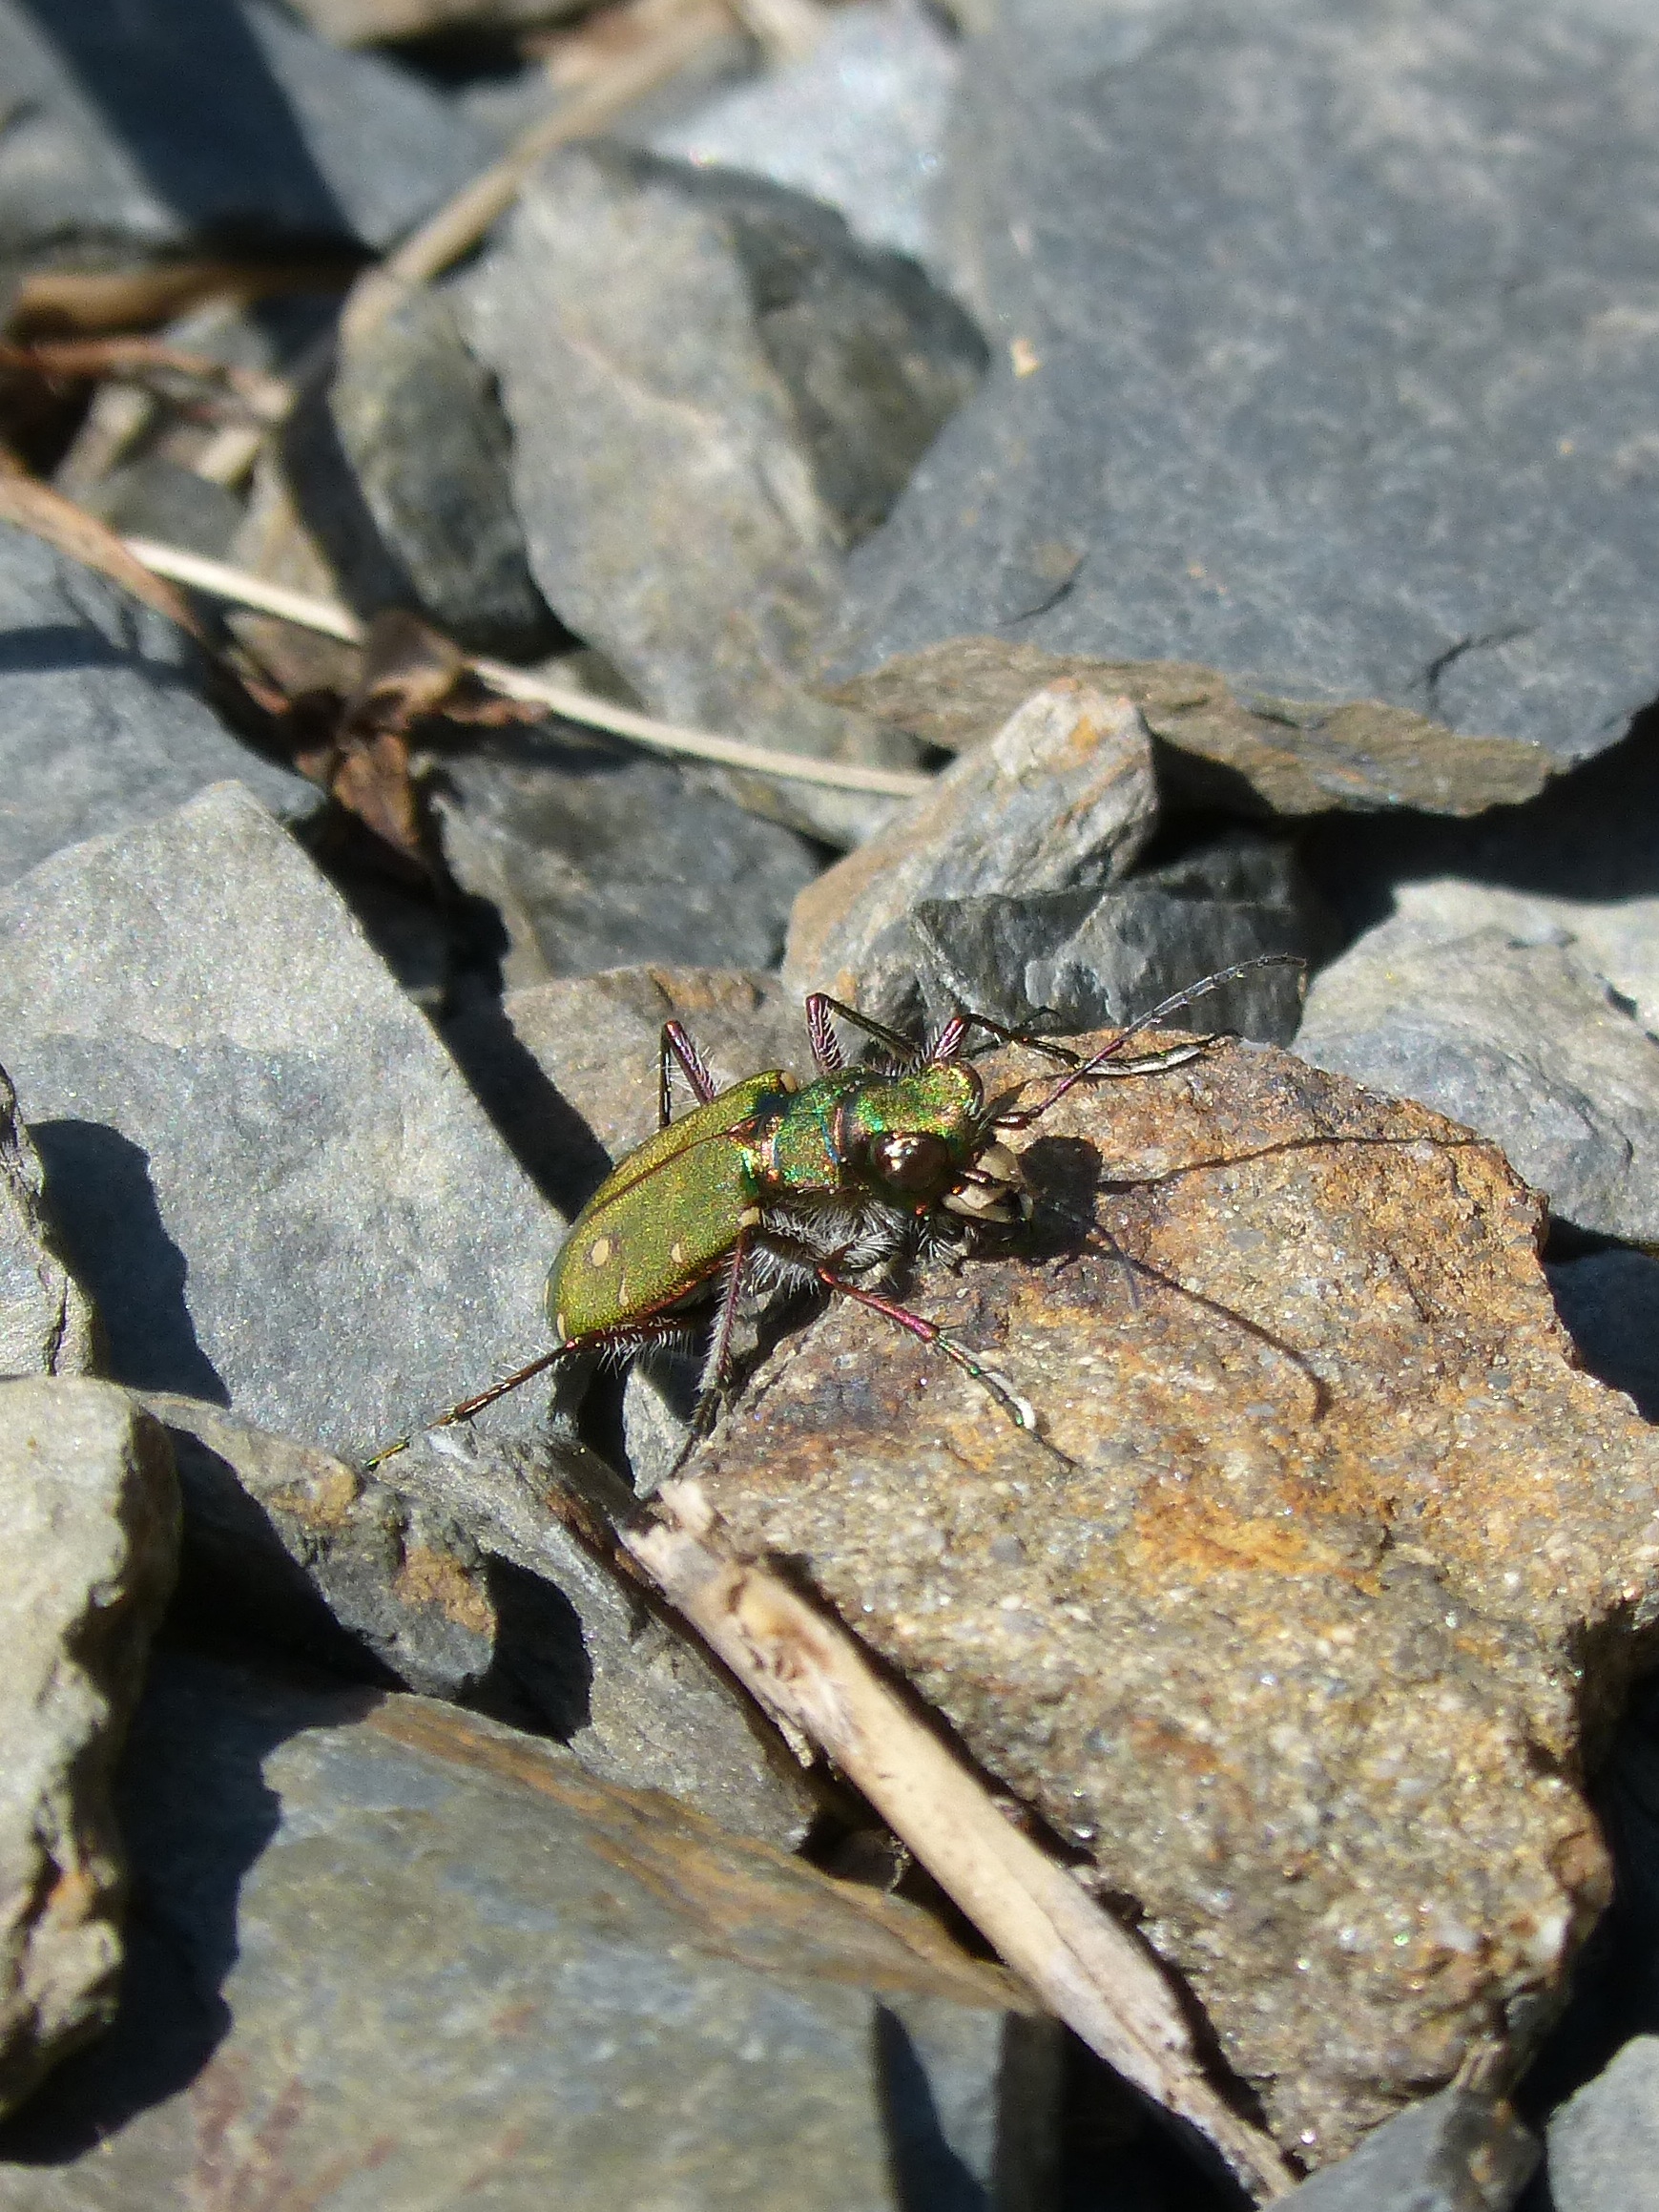
leaf, wildlife, insect, fauna, invertebrate, coleoptera, macro photography, green beetle, cicindela campestris, country cicindela